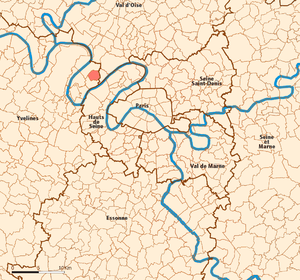
Houilles est une commune du département des Yvelines dans la région Île-de-France en France, située à 7 km au nord-ouest de Paris et à 8 km environ à l'est de Saint-Germain-en-Laye.